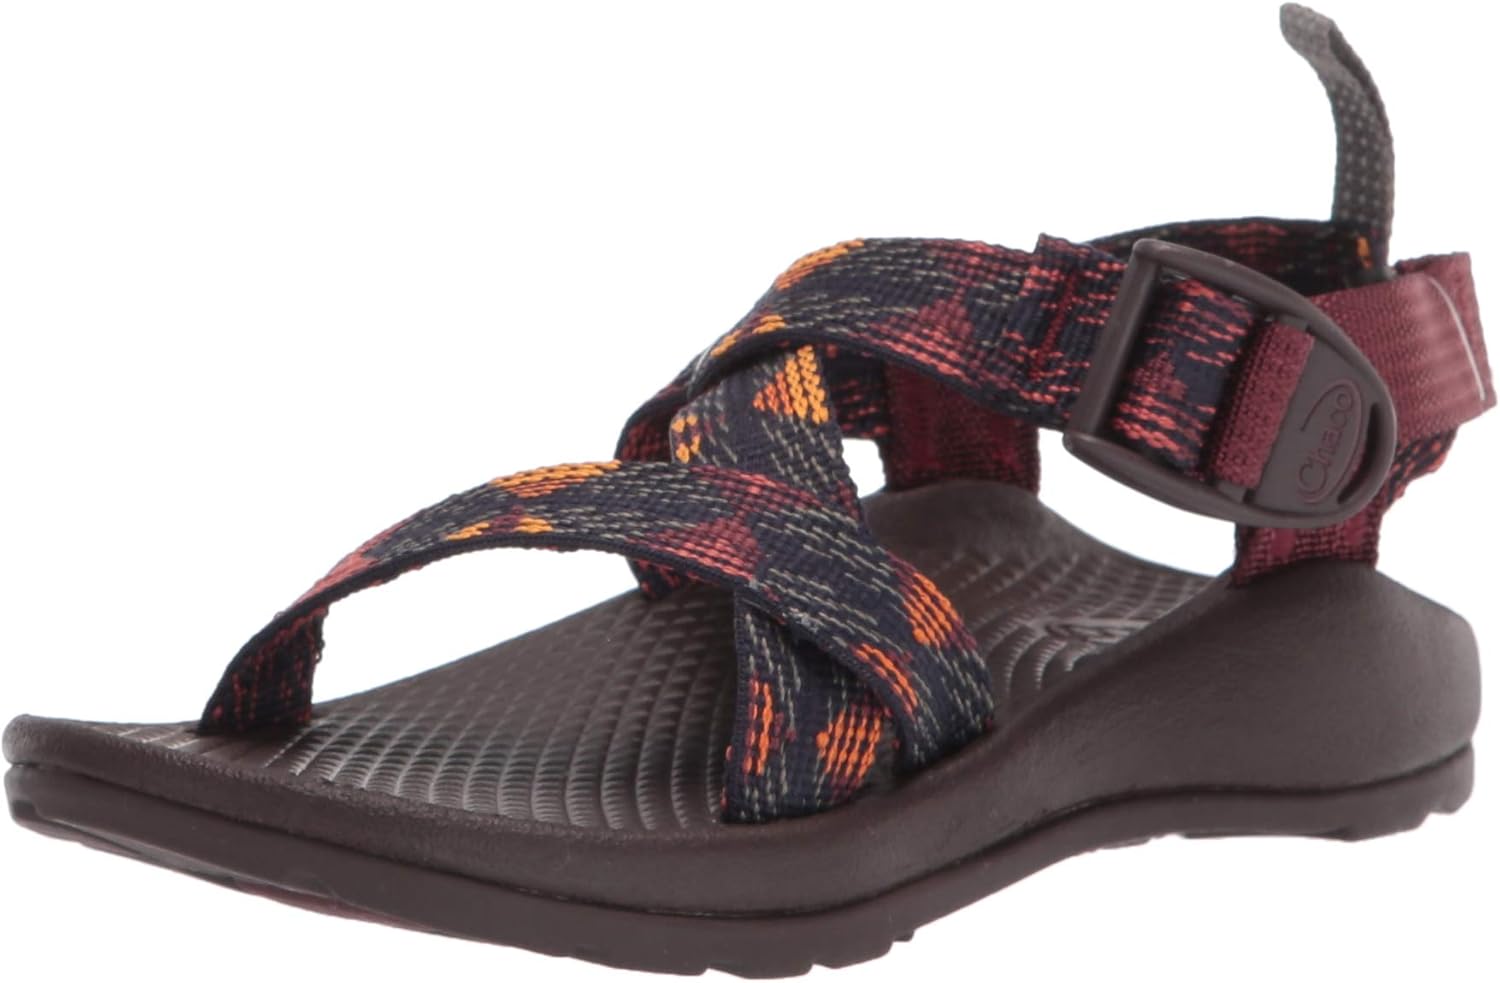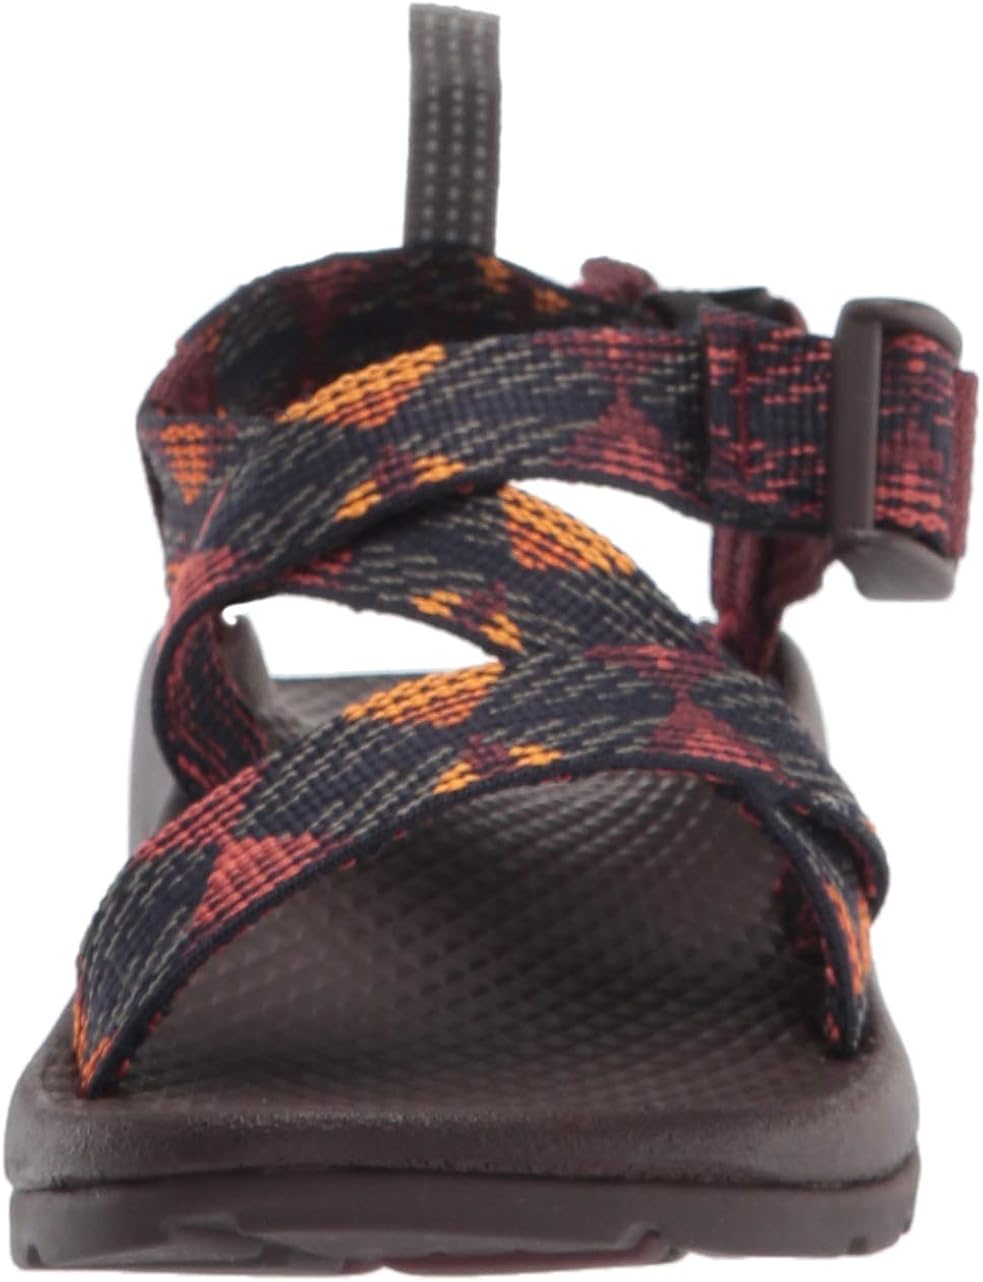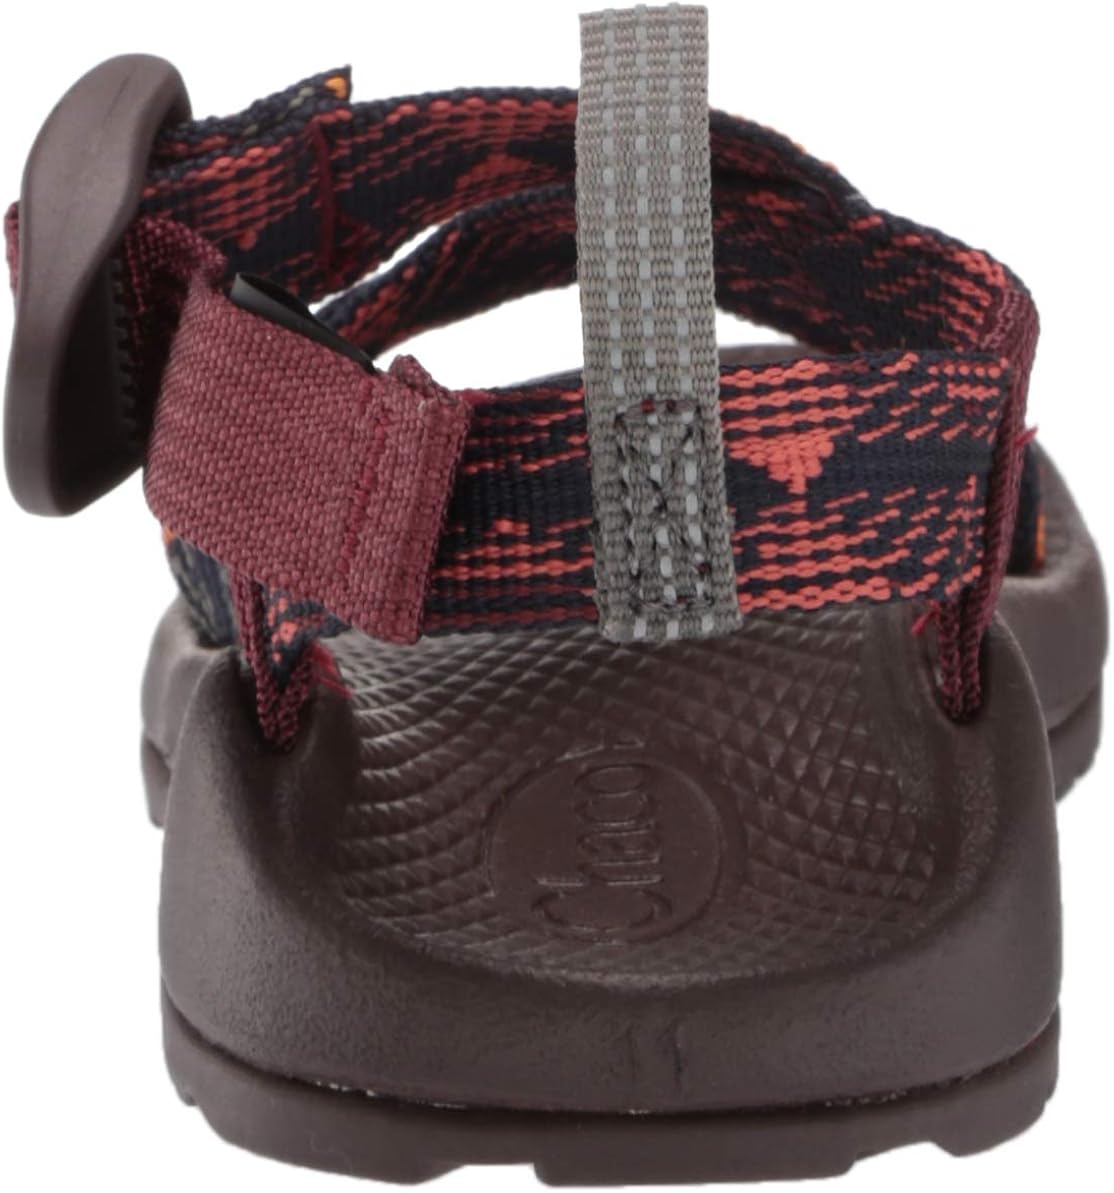
Chaco Unisex Z1 Ecotread Sandal, Ohkurr Navy, 6 US Men
Category: AMAZON FASHION
Summer means no homework or regular bedtime for your extra-bored explorer, so keep them occupied with the Chaco Z/1 Kids Sandal and at least two hikes a week. Even in the dead-heat of summer, this sandal helps to keep them cool and comfortable on the trail with its quick-drying Custom Adjust'em straps, while the Addstride footbed cradles the natural shape of their feet.
Features: Rubber sole | Responsible Collection: Recycled/Repurposed | Upper Material: [strap] polyester webbing | Footbed: Addstride | Midsole: ChaPU (polyurethane) | Sole: EcoTread (25% recycled rubber)